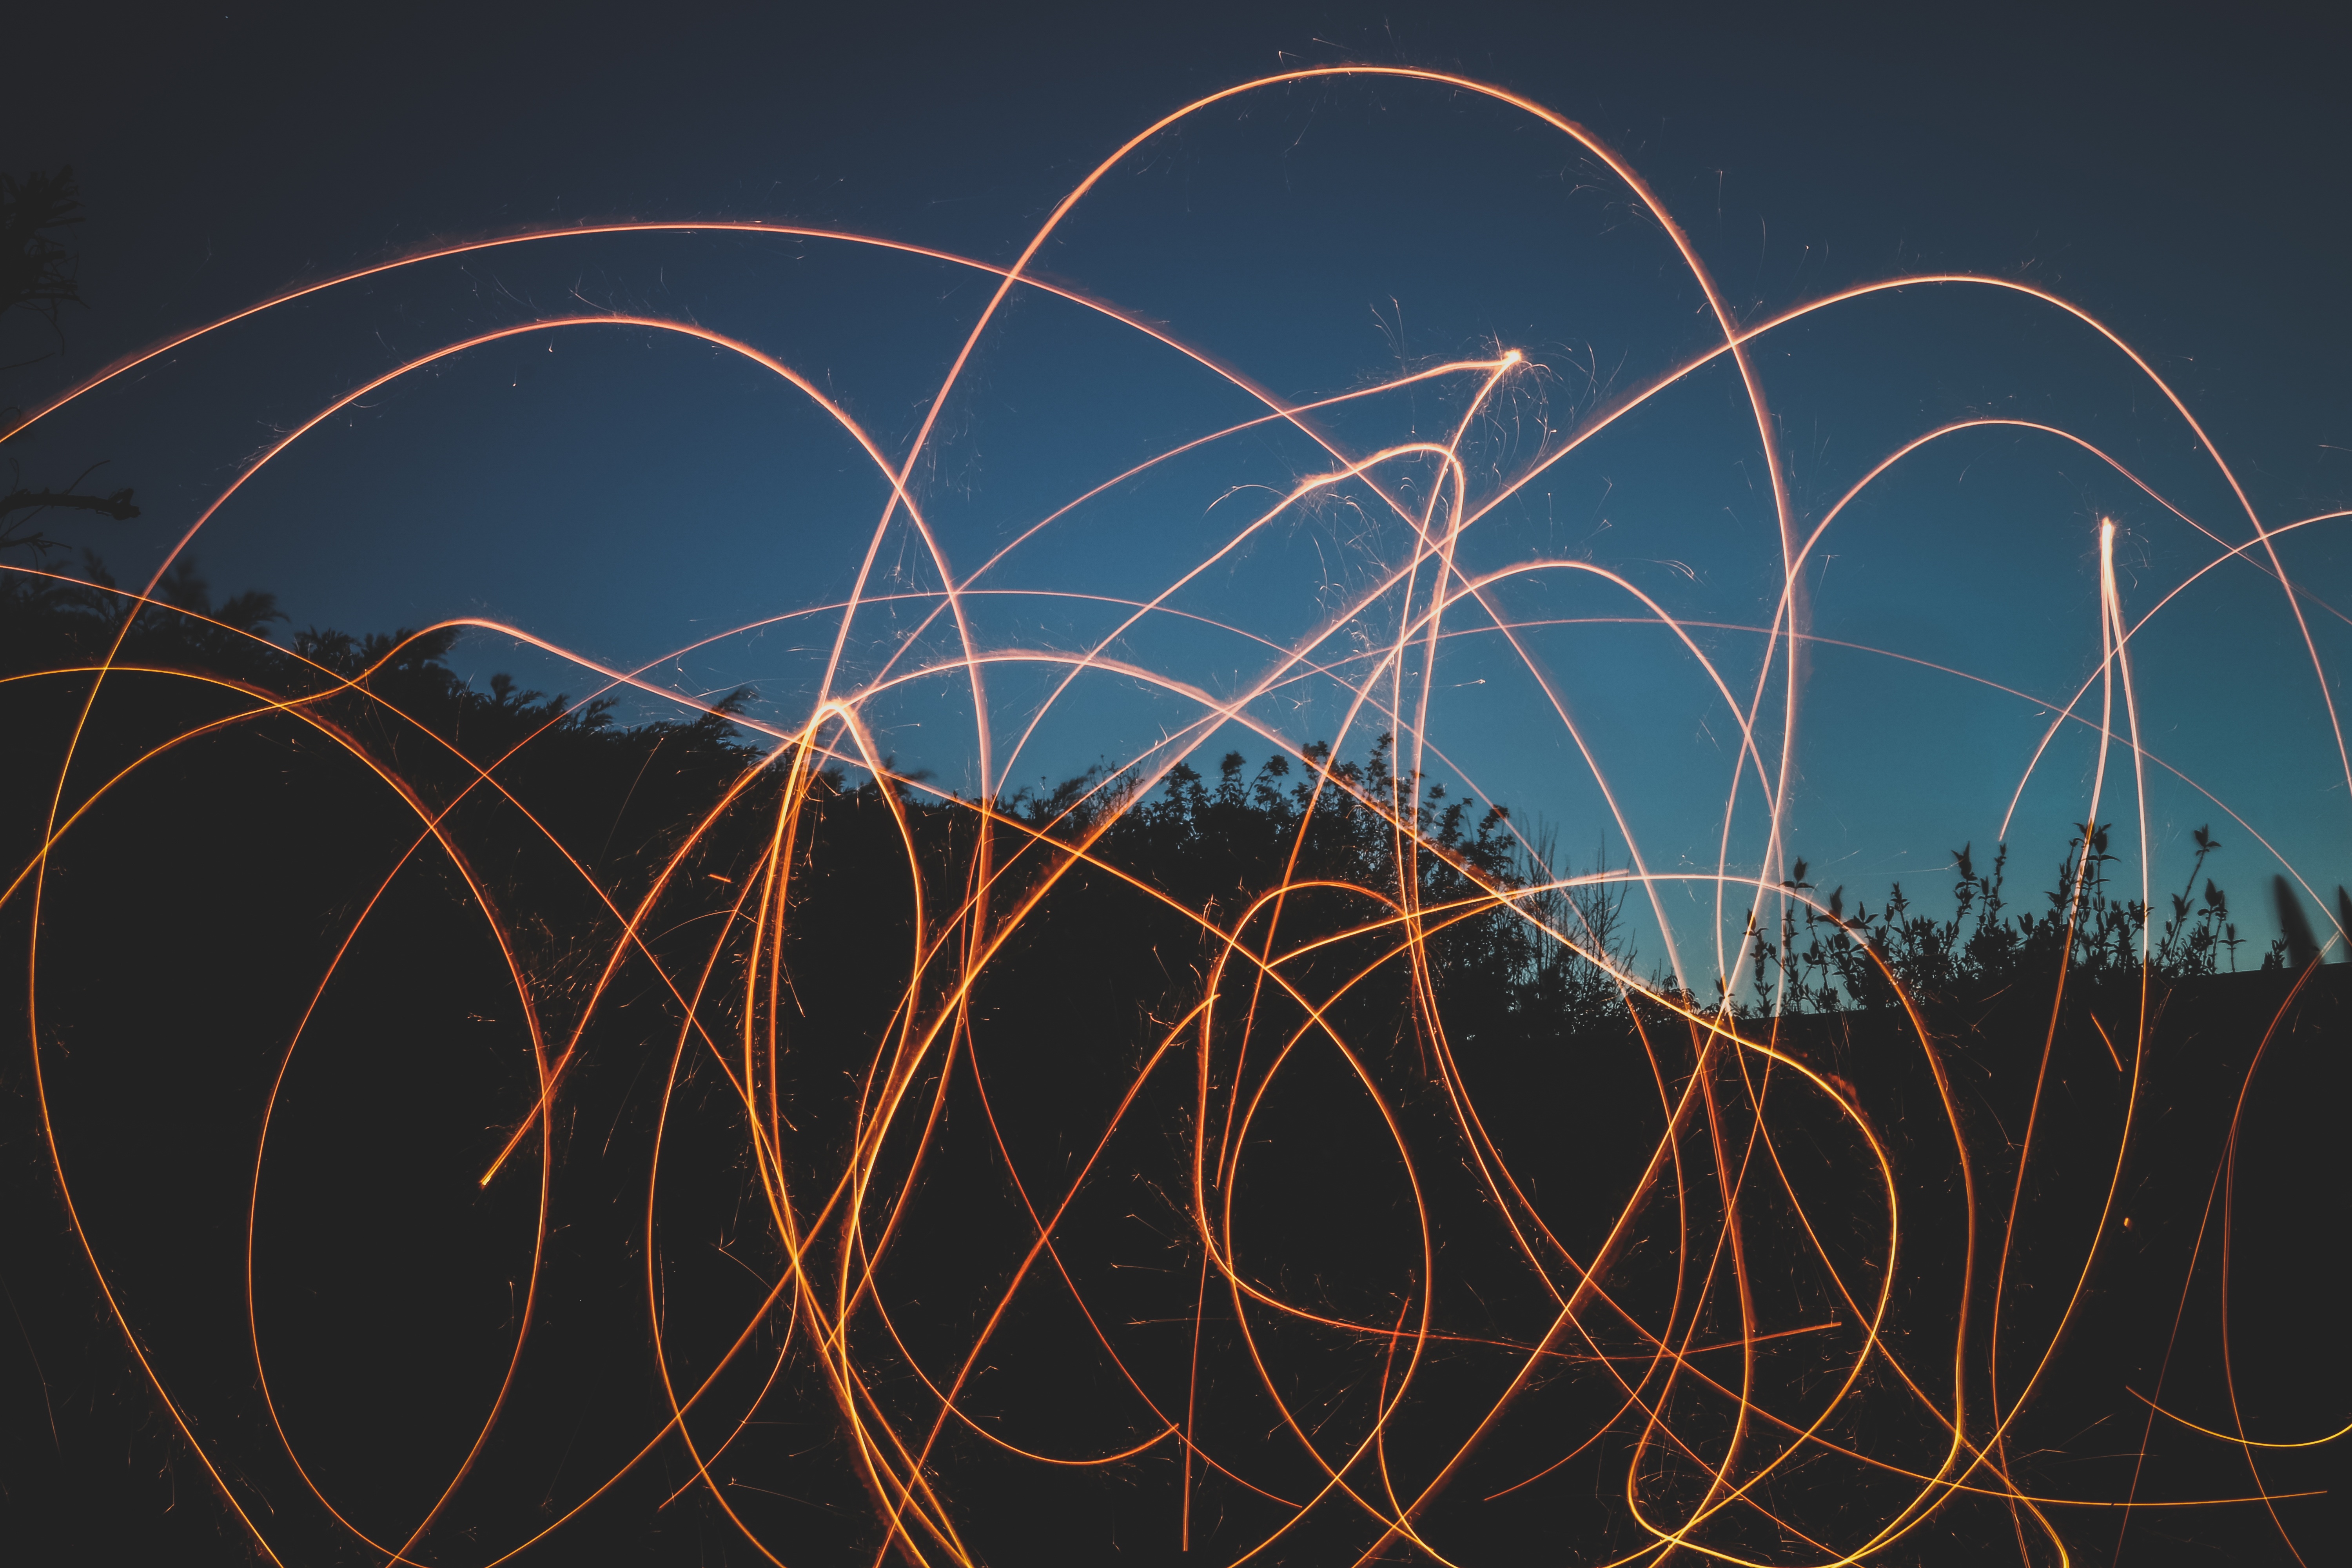
branch, light, cloud, sky, night, sunlight, wave, flower, sparkler, line, reflection, artistic, darkness, electricity, movement, lighting, circle, flare, shape, strokes, macro photography, atmosphere of earth, computer wallpaper